166th Air Refueling Squadron

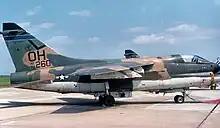
A-7D 72-260 about 1979

On 10 June 1968, the ANG squadrons returned to the United States after the men of the Pueblo were released. However, the experience of the F-100's in South Korea showed the Air Force that the F-100C was not a good air defense aircraft. The F-100s were aging and clearly unsuited to the most pressing operational responsibilities in the event of an attack by the North Koreans. In addition, the F-100's were slow in attaining altitude and lacked an effective all-weather, air-to-air combat capability, essential in Korea. In 1971 the F-100Cs were retired and replaced by F-100D/F Super Sabres, being received from combat units in South Vietnam that were returning to the United States.